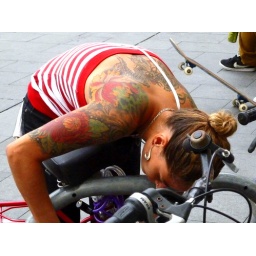
The native tattoo girl fastens her bike to a stand at the skateboarder square in Barcelona